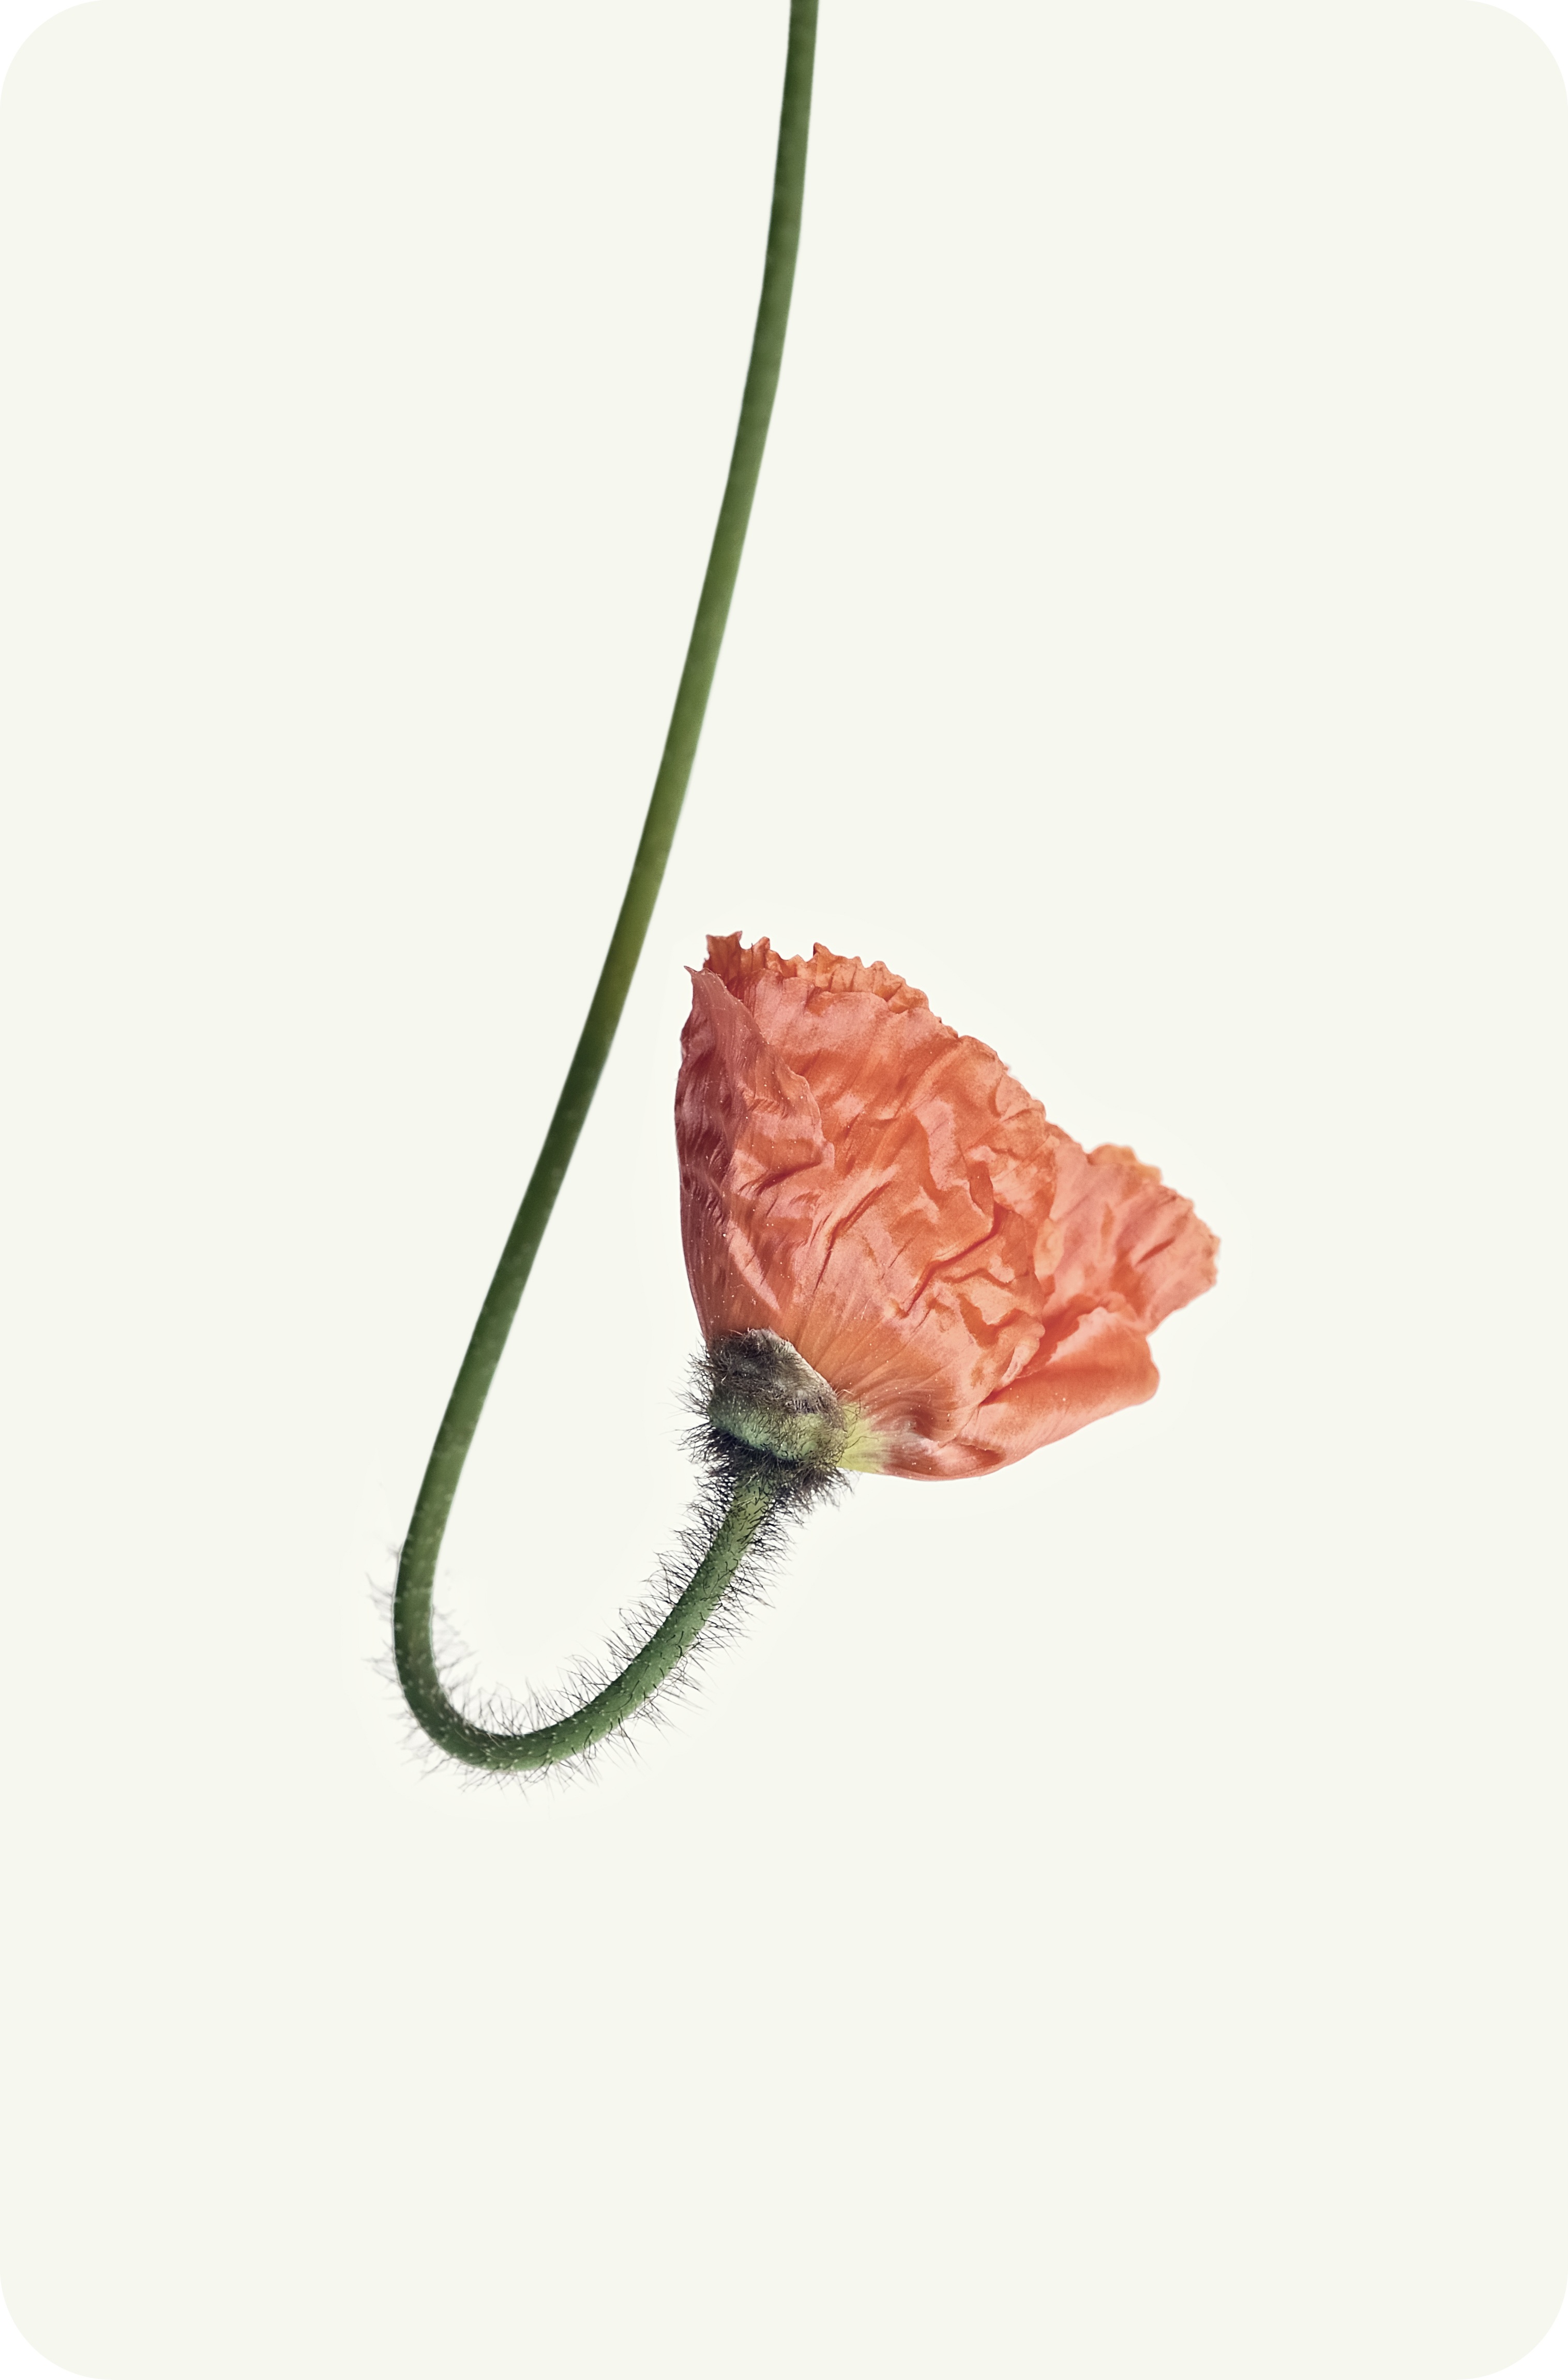
hand, blossom, plant, leaf, flower, petal, bloom, orange, food, produce, pink, flora, human body, organ, poppy, flowering plant, land plant